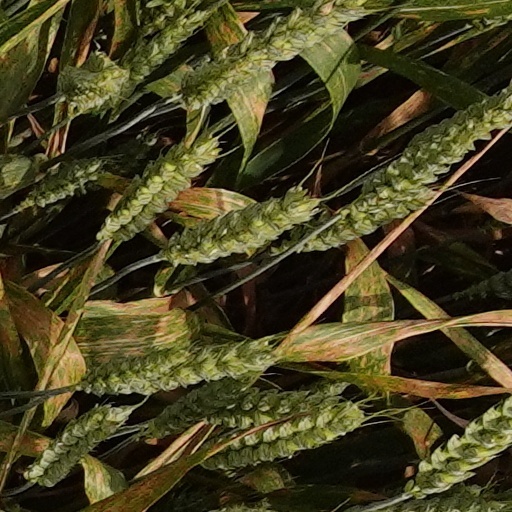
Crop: wheat